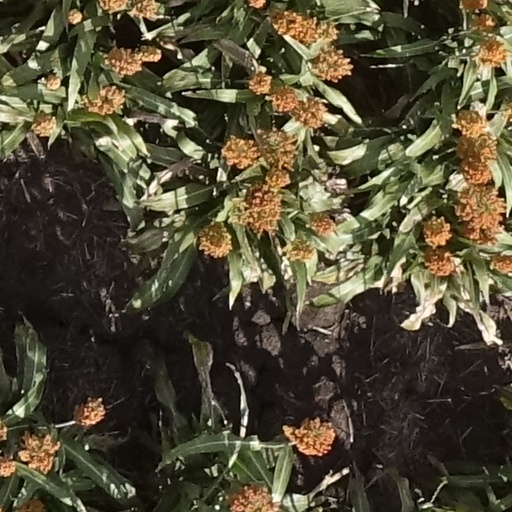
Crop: sorghum